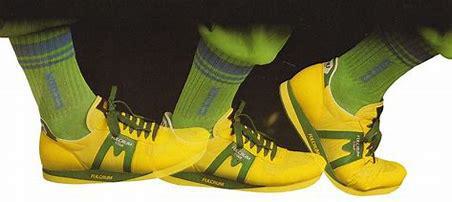
Brand: Karhu
Model: 100